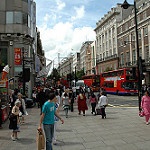
Scene: Outdoor